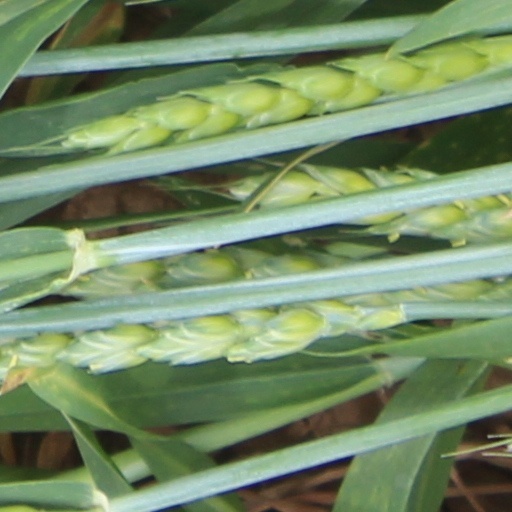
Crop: wheat